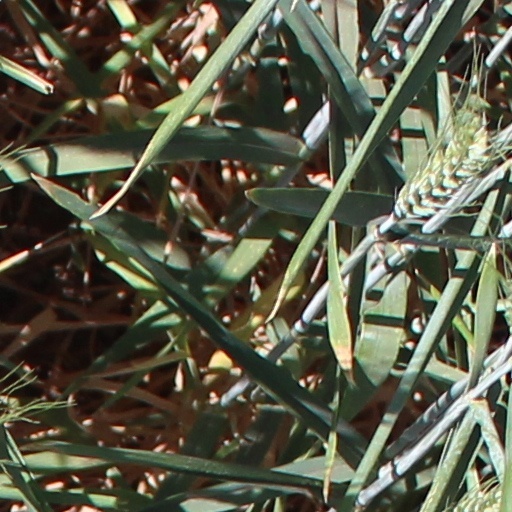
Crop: wheat